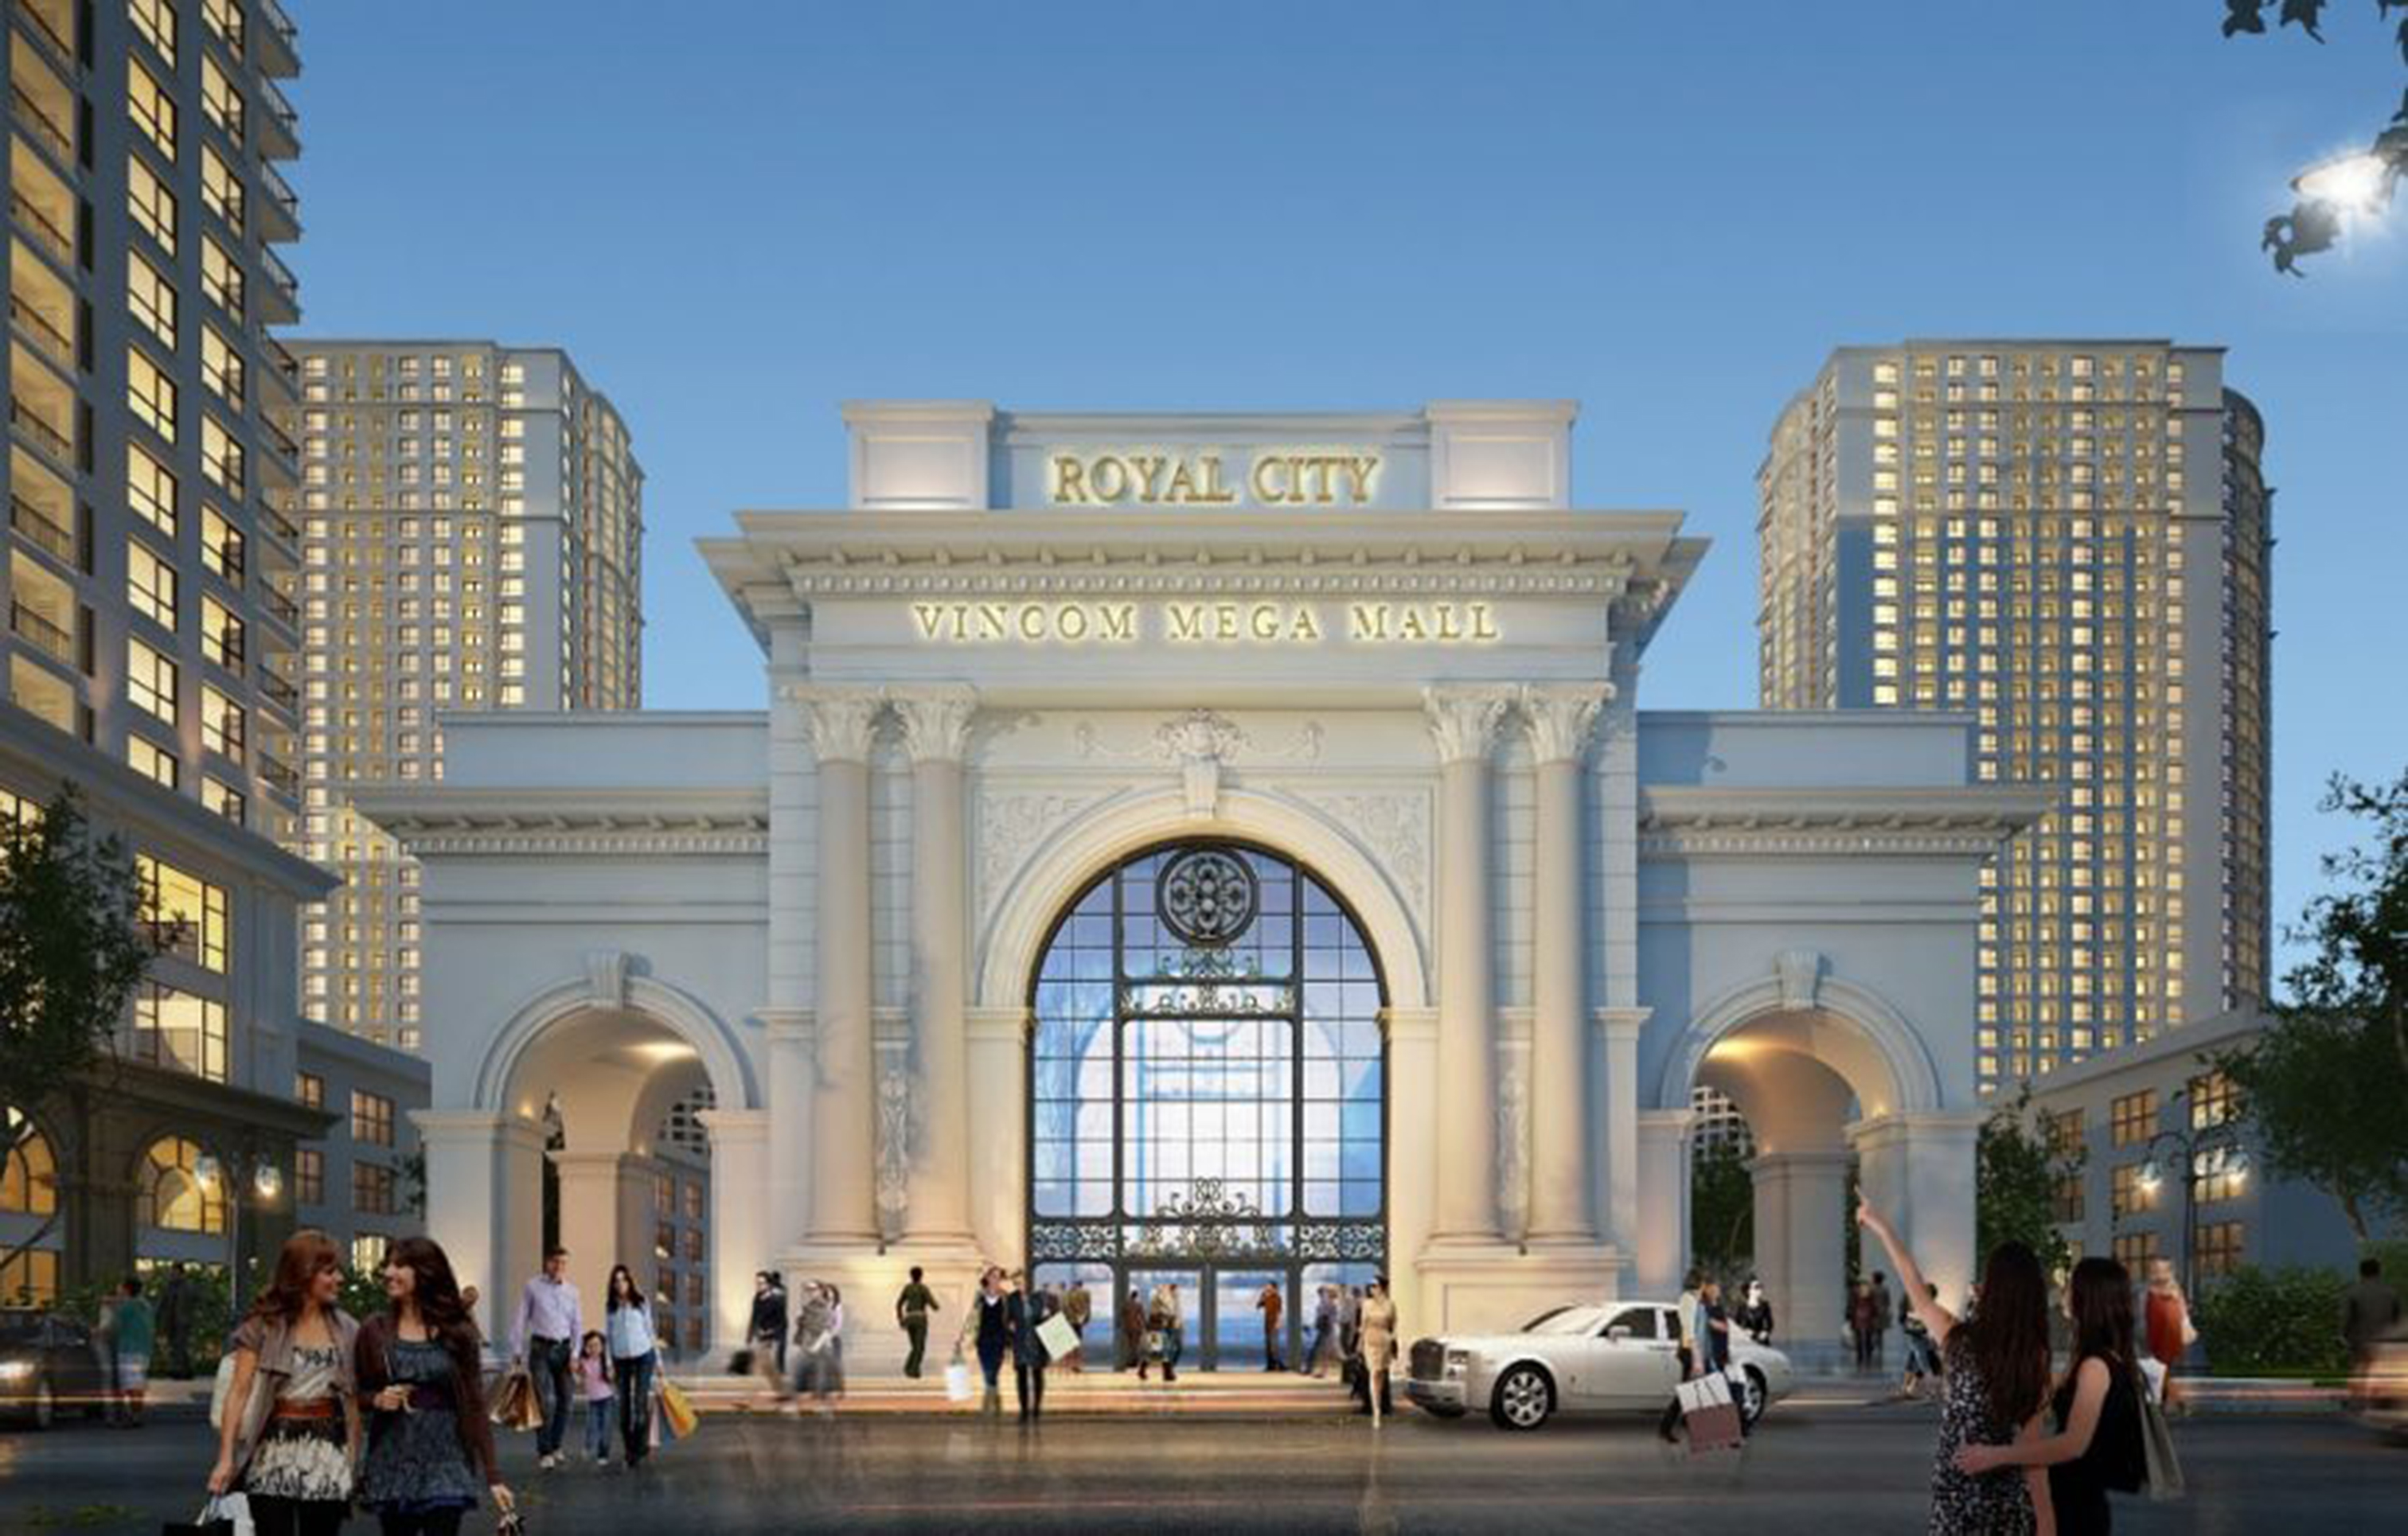
estate, building, architecture, landmark, arch, metropolitan area, city, human settlement, triumphal arch, metropolis, commercial building, classical architecture, urban area, sky, skyscraper, facade, mixed use, tourism, real estate, tower block, tourist attraction, downtown, condominium, town square